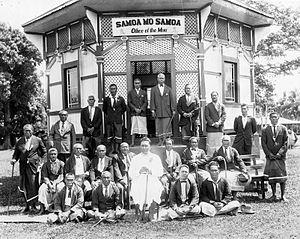
Le Mau ou mouvement Mau est un mouvement anticolonial pacifique aux Samoa occidentales lors de la première moitié du XXᵉ siècle. Il aboutit à l'indépendance des Samoa en 1962, premier pays du Pacifique insulaire à obtenir son indépendance.